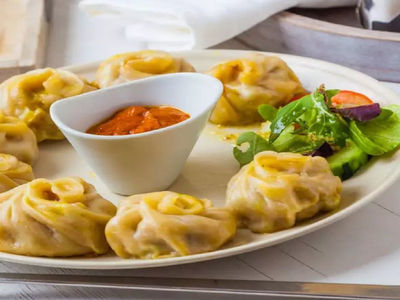
Dish: momos